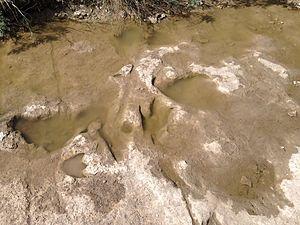
Le parc d'État de Dinosaur Valley est un parc d'État du Texas situé à proximité de Glen Rose.